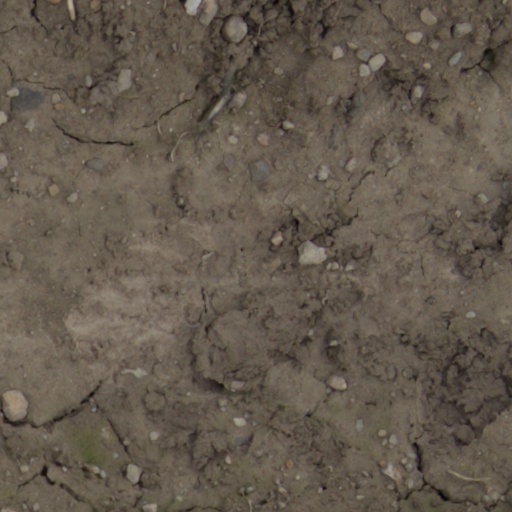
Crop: wheat